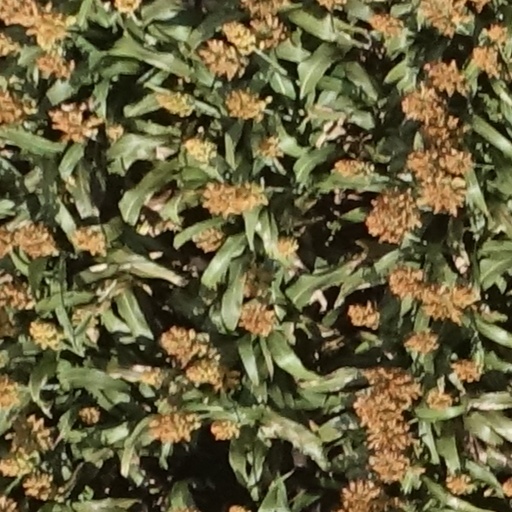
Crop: sorghum